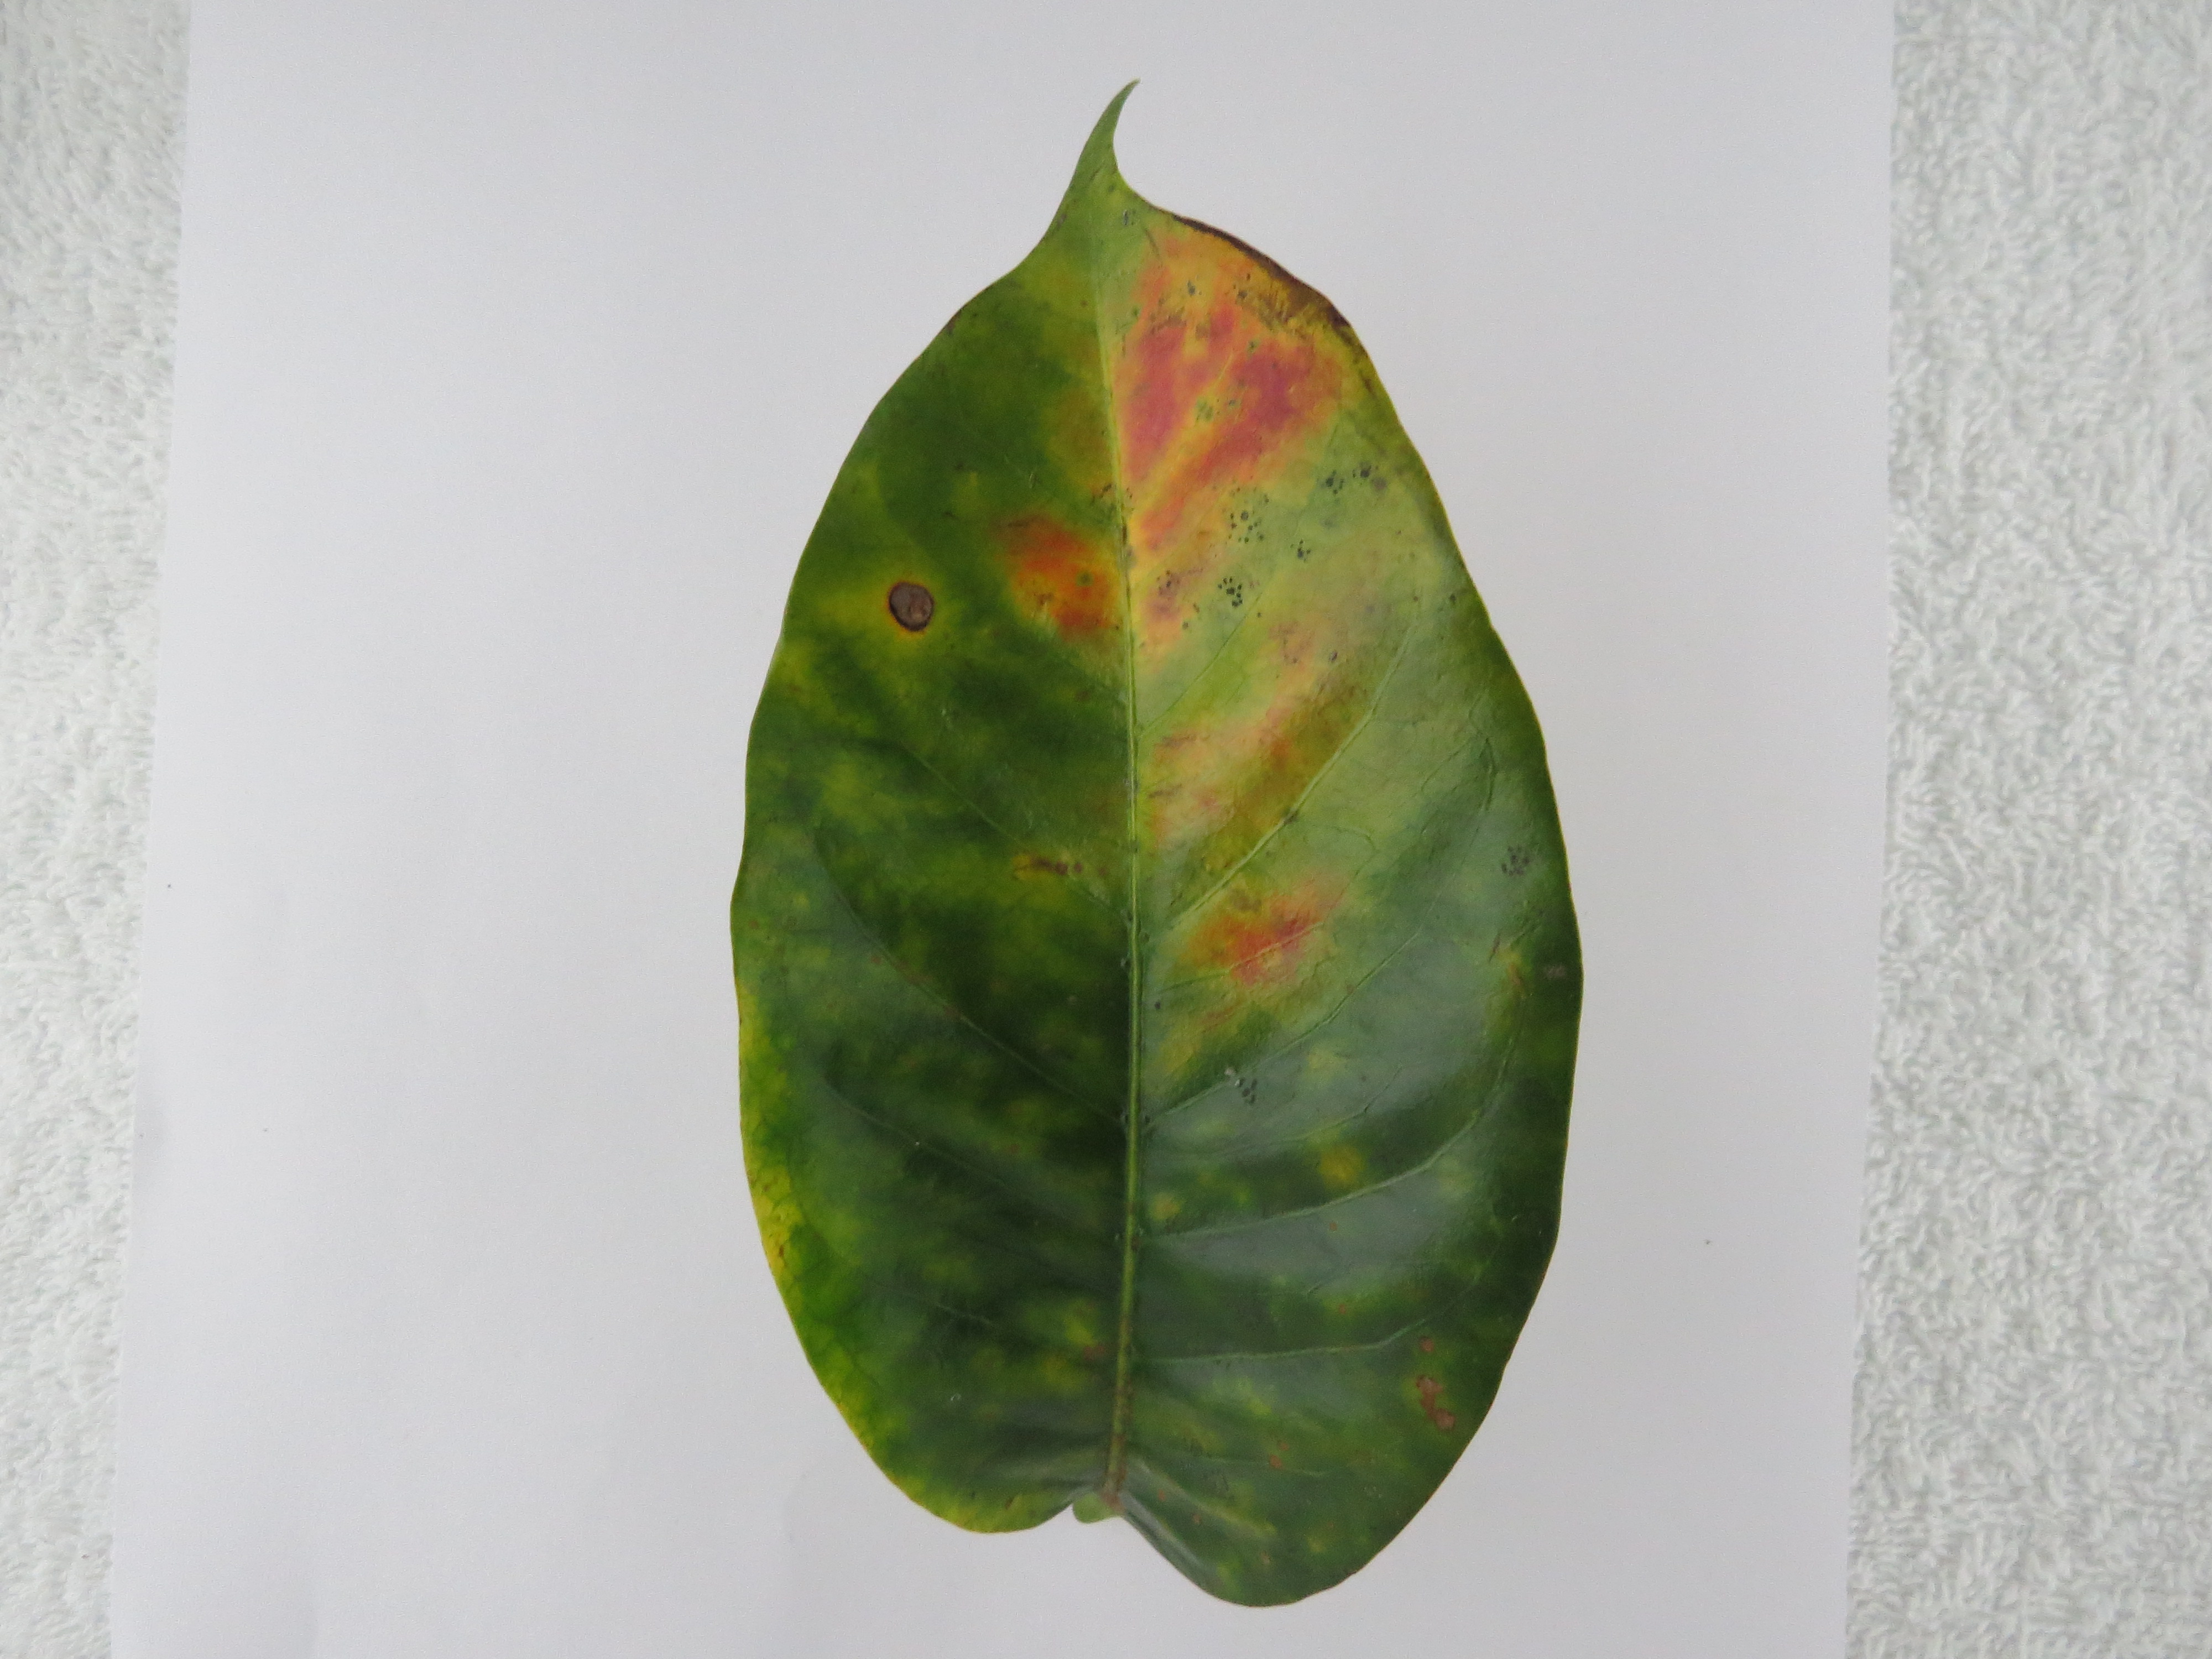
Label: phosphorus-P